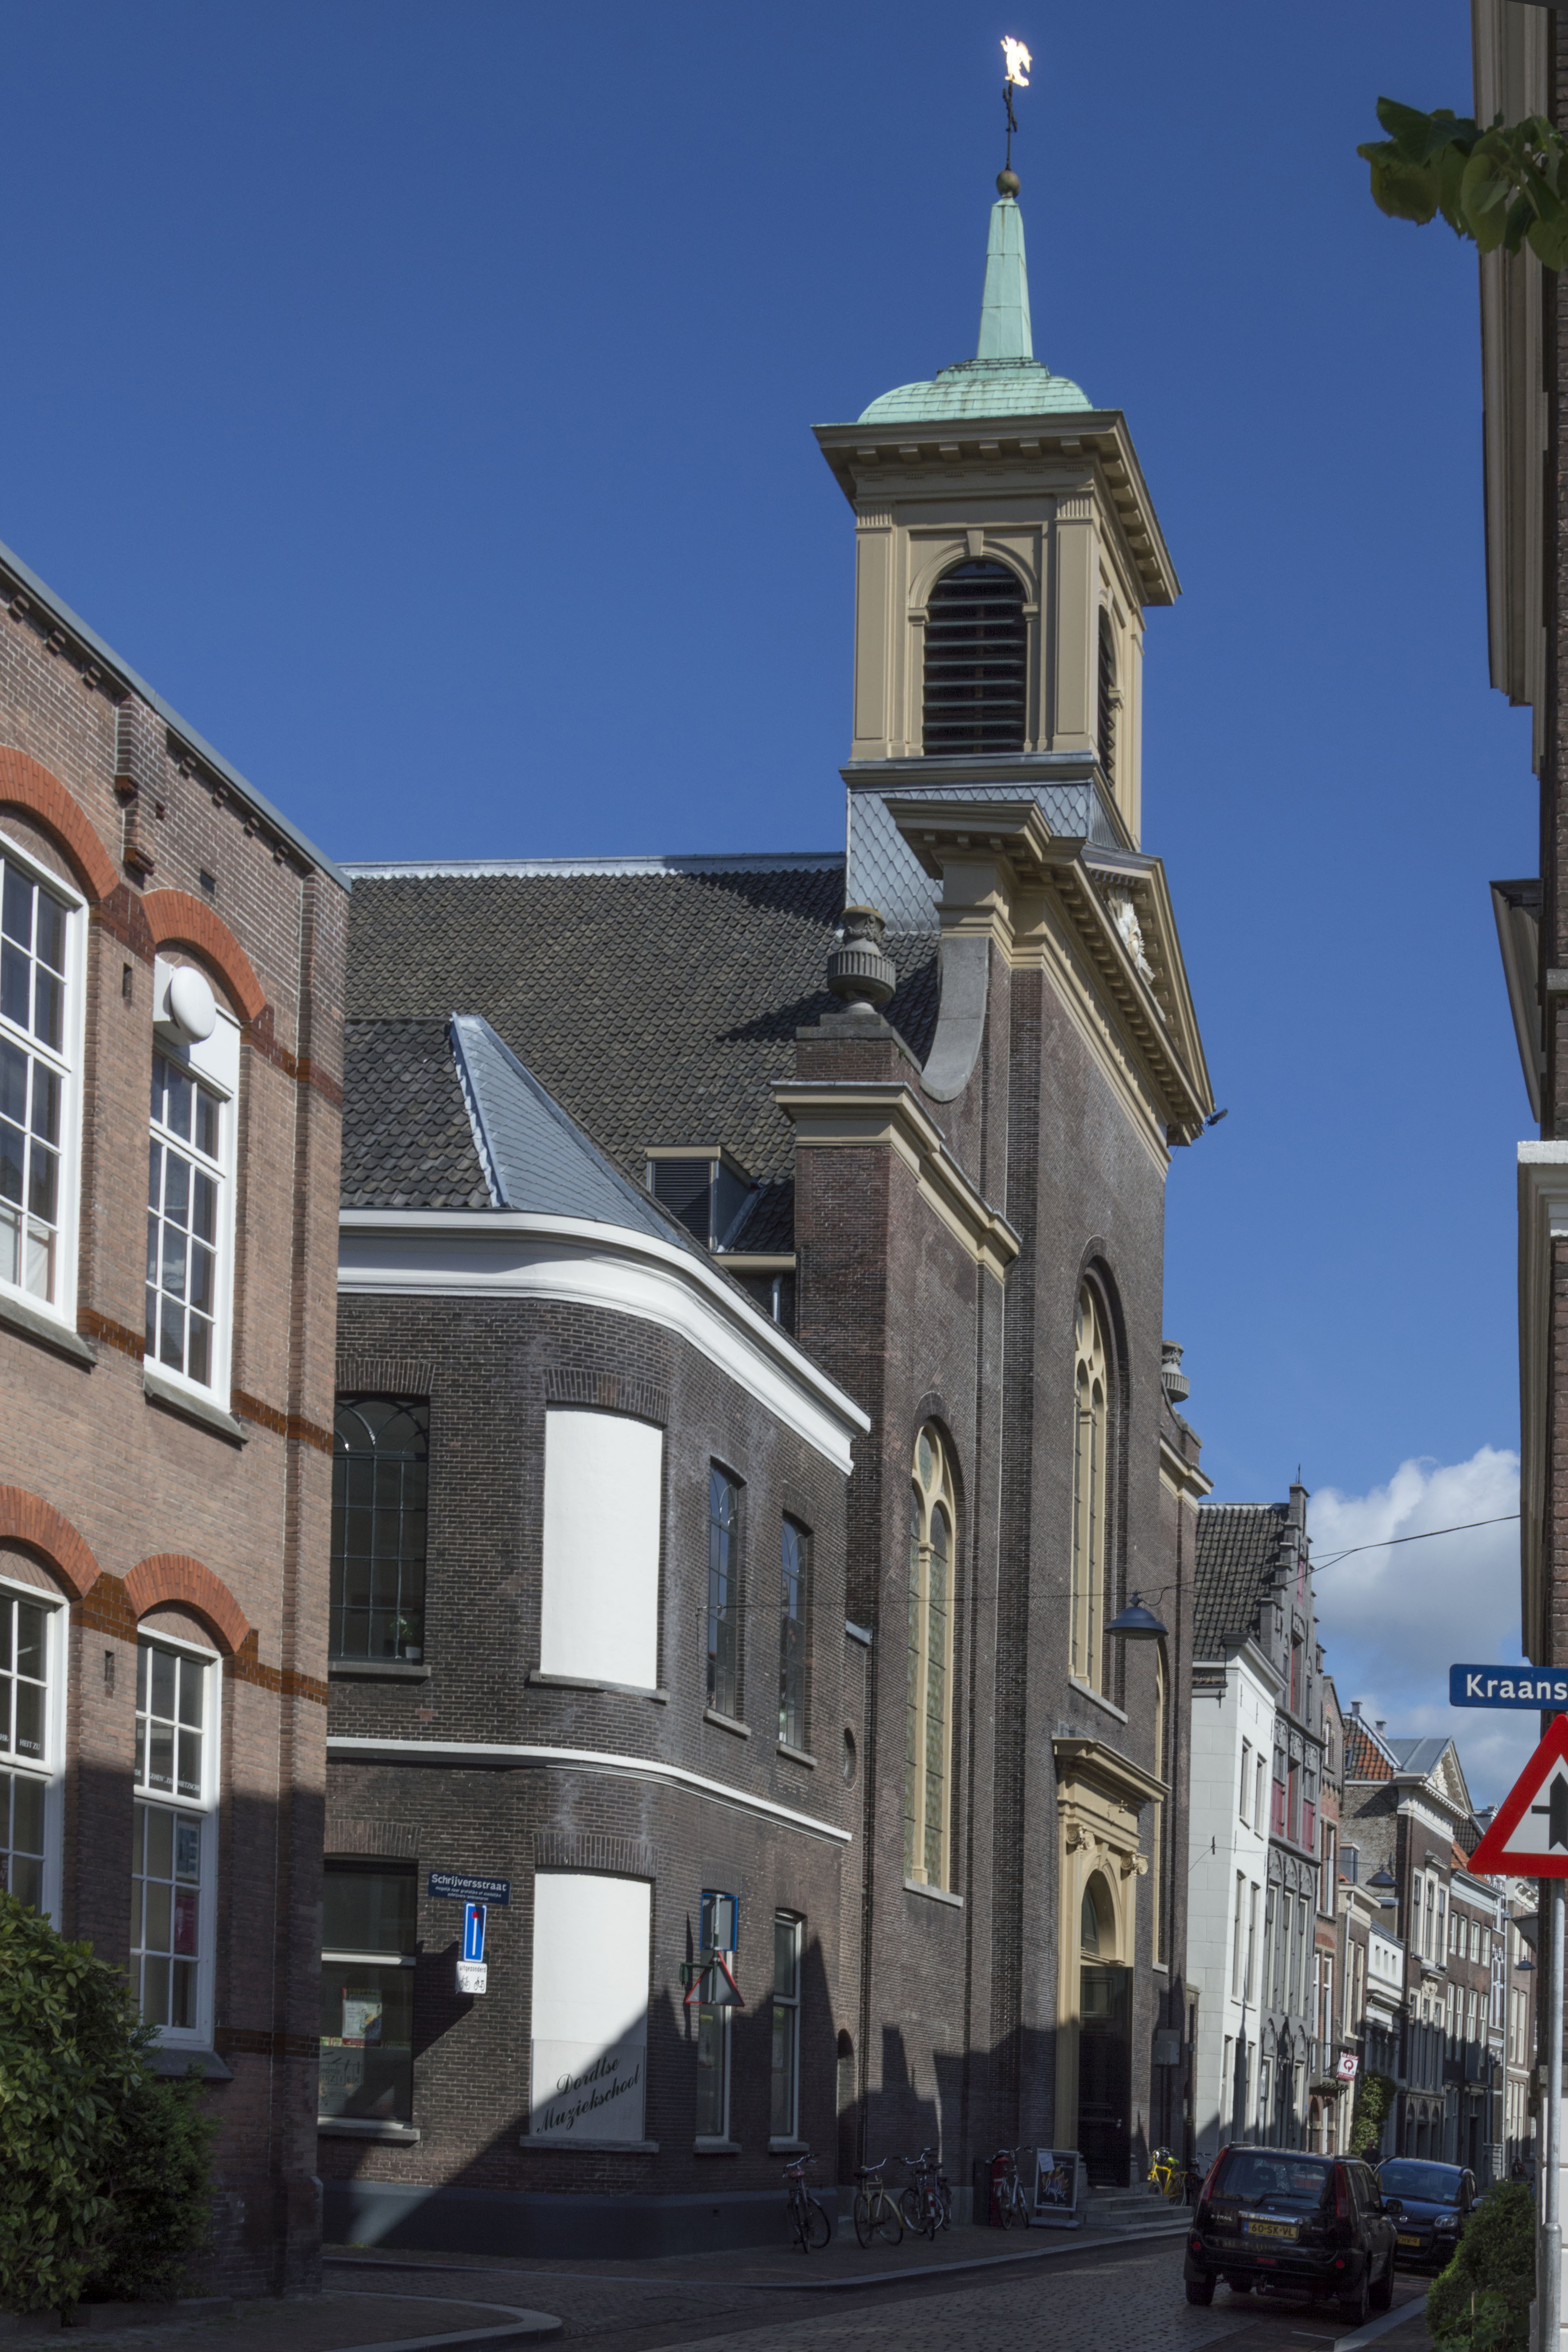
architecture, town, building, city, photo, cityscape, downtown, tower, landmark, facade, church, place of worship, bell tower, holland, nederland, netherlands, steeple, dutch, outdoorphotography, picture, photograph, fotos, foto, kerk, padagudaloma, dordrecht, stadsfotografie, historisch, stadswandeling, pdvandeveldedordrecht, rondjedordt, nederlandsefotografie, dutchphotogaraphy, totallydutch, fotografienederland, hollandsefotografie, fotografieholland, wijnstraat, neighbourhood, bibelot, human settlement